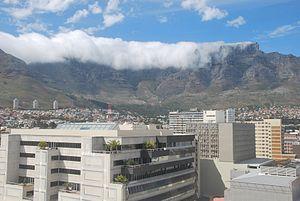
Mutual Building est un bâtiment à usage d'habitation situé au centre-ville du Cap en Afrique du Sud. Édifié au 14 Darling Street en 1939 pour être le siège social de la société d'assurance Old Mutual, le bâtiment art déco a été inauguré en 1940. À la suite du déménagement du siège social de Old Mutual dans le quartier de pinelands à la fin des années 1950, le bâtiment a été reconverti en immeuble d'habitations privées de haute gamme.